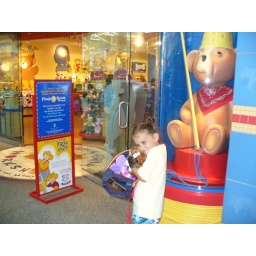
first stop...build a bear (or dog in our case)